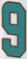
Number: 9